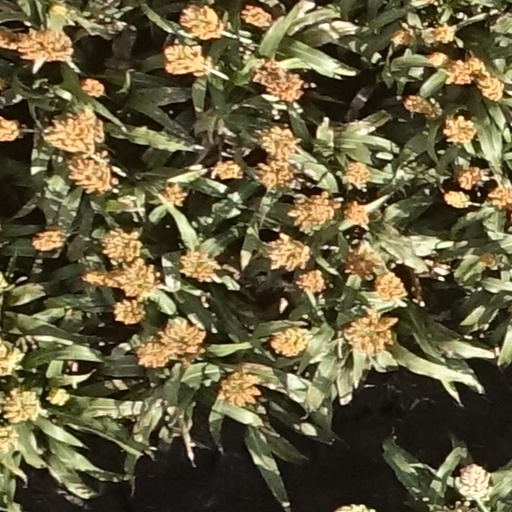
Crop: sorghum